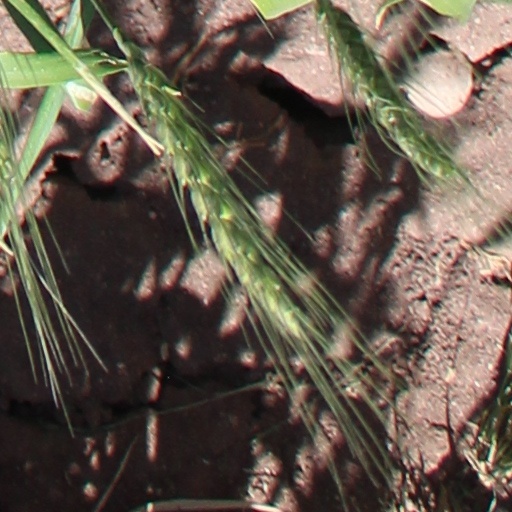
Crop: wheat